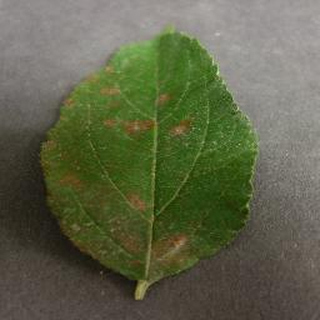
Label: apple_cedar_apple_rust